Okemos, Michigan

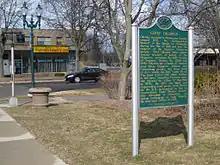
Chief Okemos historic marker at the Four Corners of Okemos

Pioneer Freeman Bray platted the village in 1841, giving it the name of Hamilton. Residents called it Okemos, after chief John Okemos ("Little Chief"), of the Ojibway (Chippewa) people. In 1859, the State legislature officially named the village "Okemos" in honor of the chief.